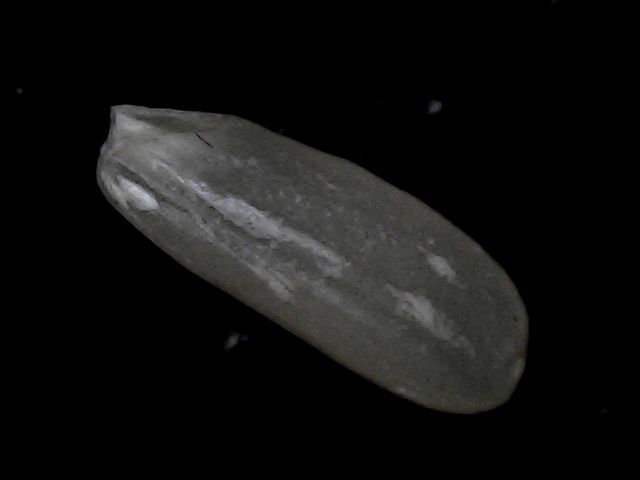
Rice variety: BD95